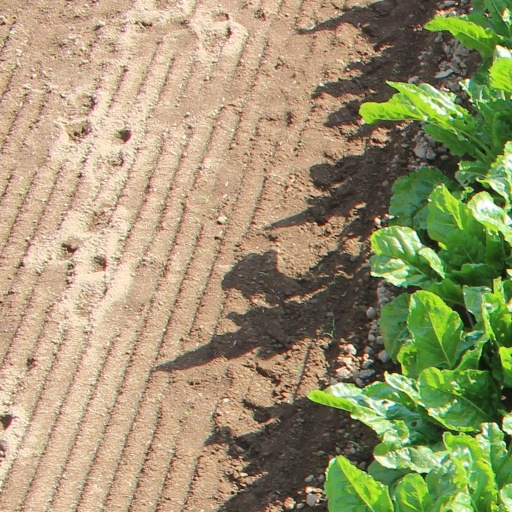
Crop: sugar beet